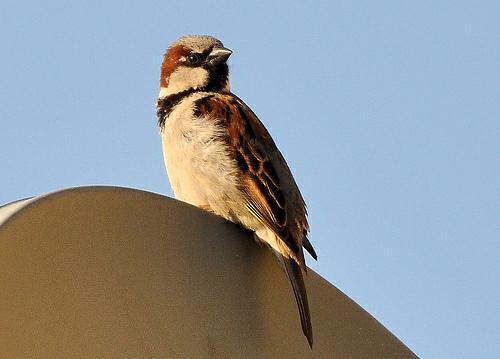
A photo of a cliff swallow